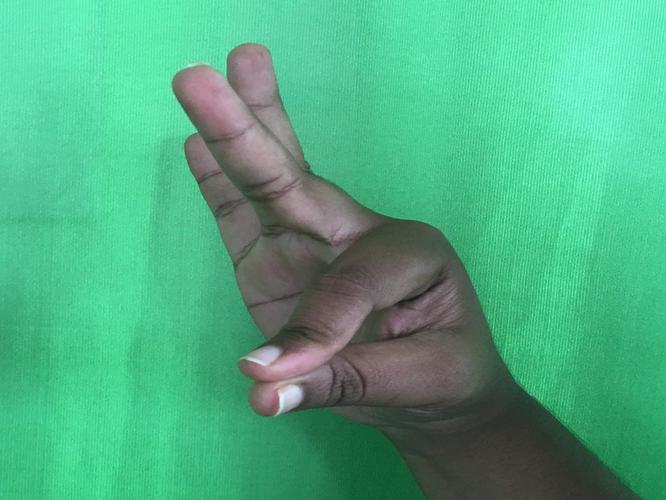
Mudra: Hamsasyam
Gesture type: single_hand